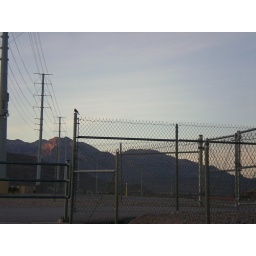
A bird perched on a fence near the Western Front.